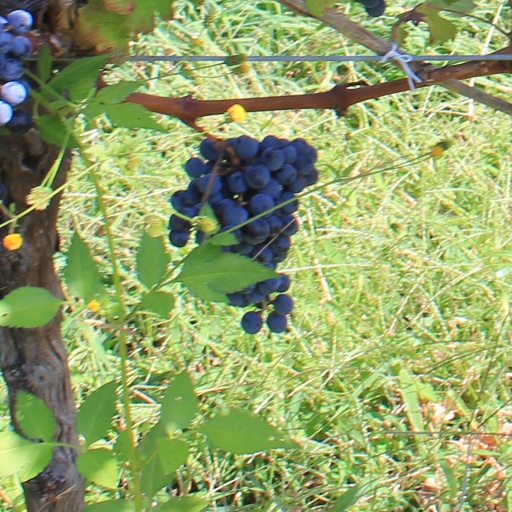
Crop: grape